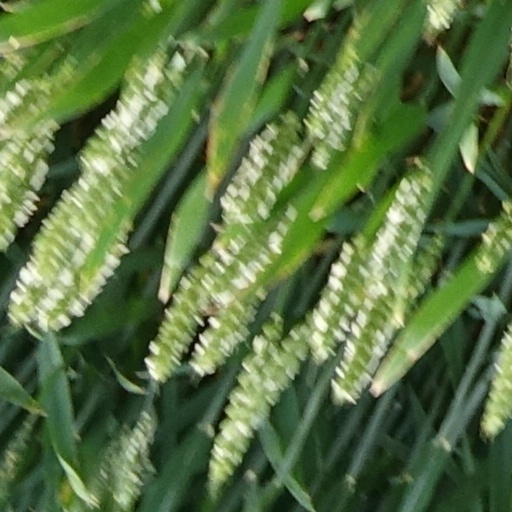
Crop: wheat